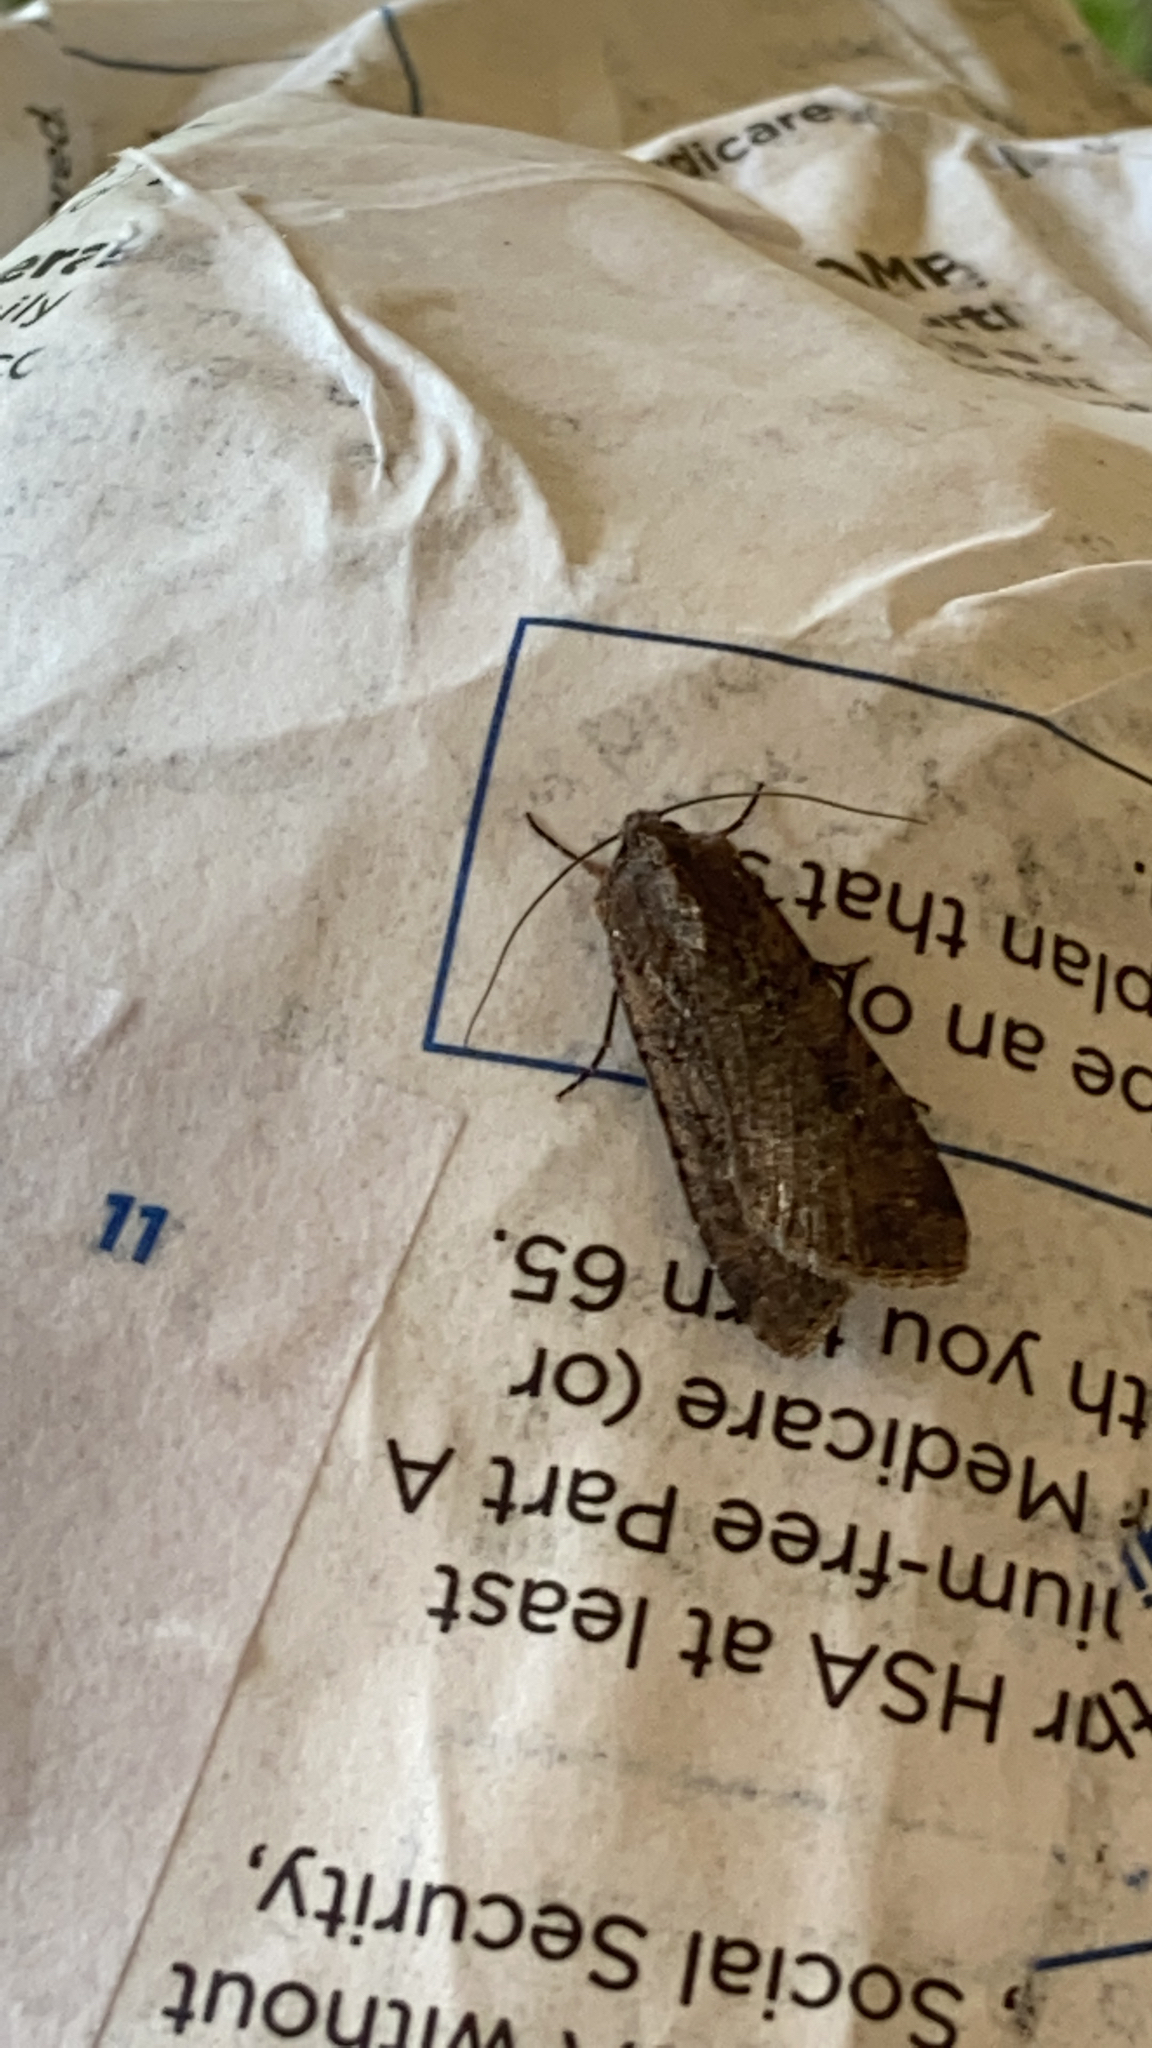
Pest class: cutworms